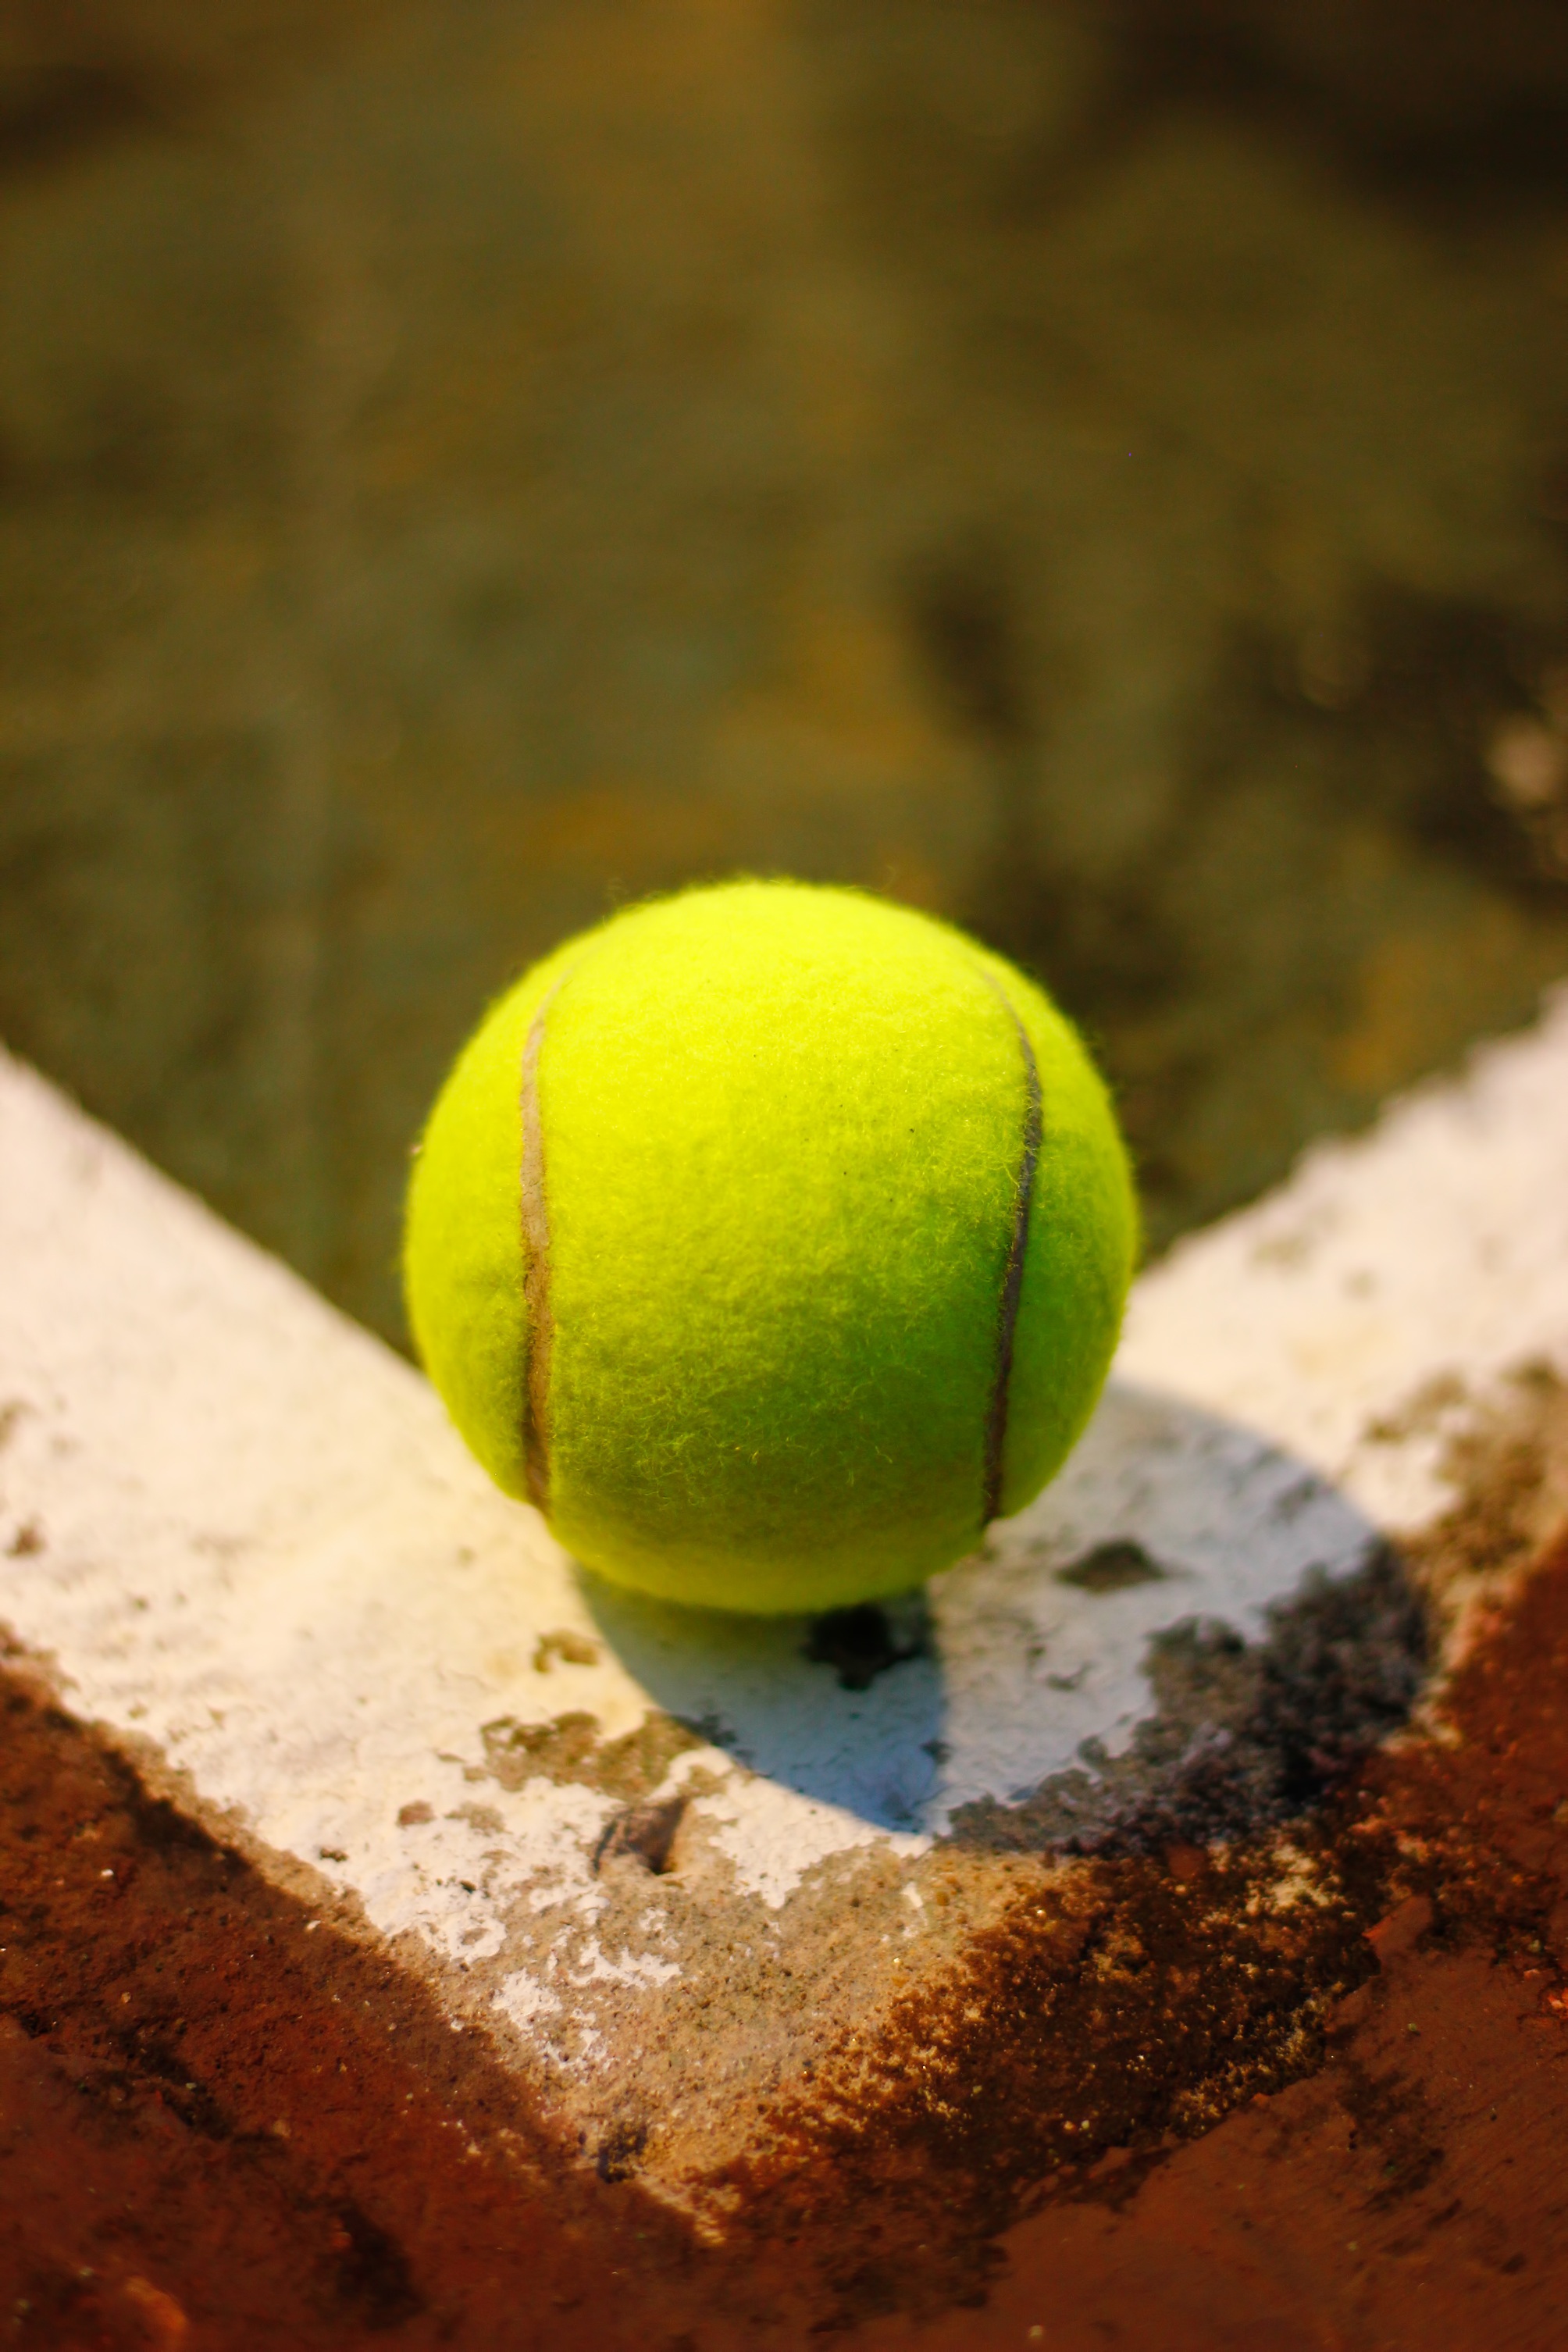
plant, sport, leaf, round, flower, food, green, equipment, produce, color, yellow, sports equipment, close up, tennis, ball, citrus, macro photography